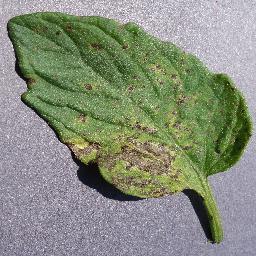
Label: Tomato___Septoria_leaf_spot